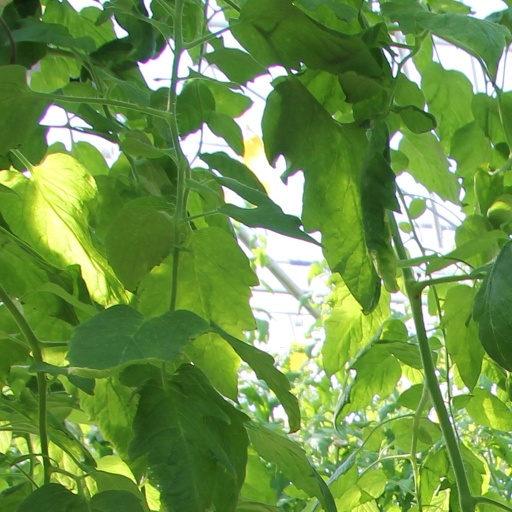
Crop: tomato